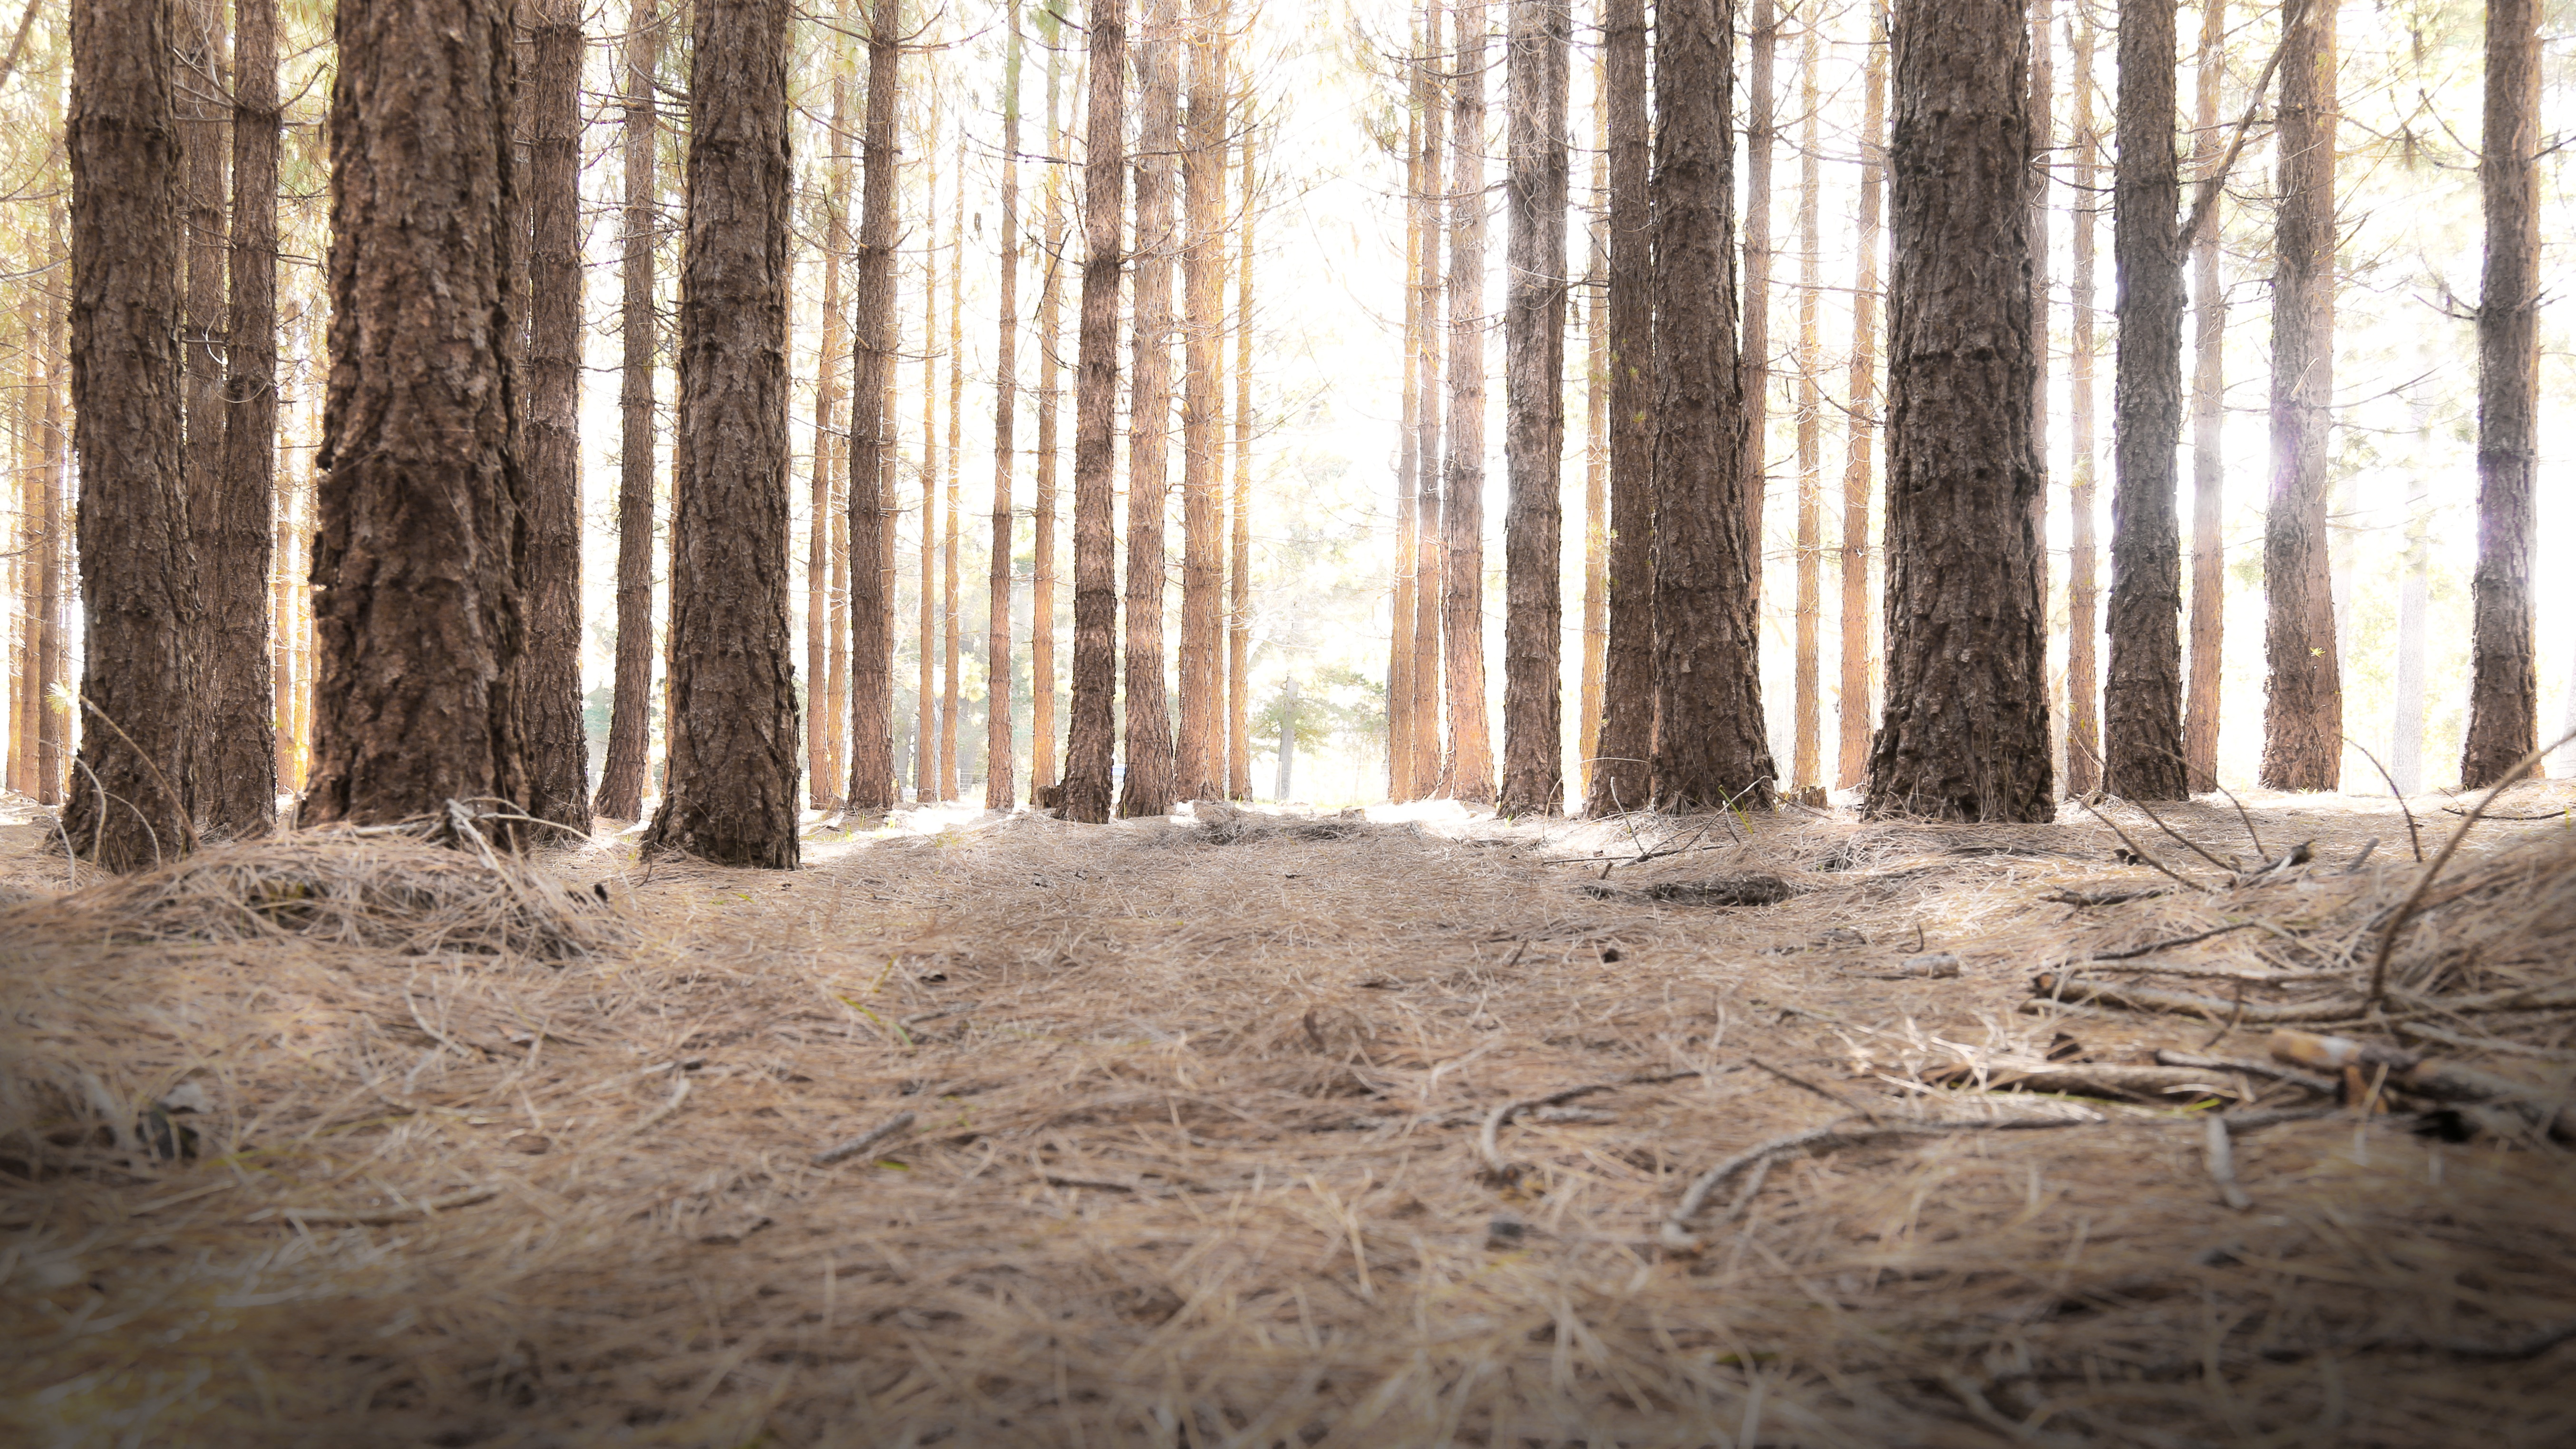
landscape, tree, nature, forest, path, wilderness, winter, light, plant, wood, sun, fog, sunrise, sunset, mist, trail, ground, sunlight, morning, rain, fall, trunk, spooky, foggy, dark, environment, foliage, mystery, green, autumn, park, halloween, shadow, soil, camping, season, forest floor, leaves, outdoors, woods, scary, mysterious, camp, surreal, gloomy, fantasy, magic, horror, woodland, habitat, mood, enchanted, dreamy, ecosystem, fairytale, eerie, ethereal, natural environment, woody plant